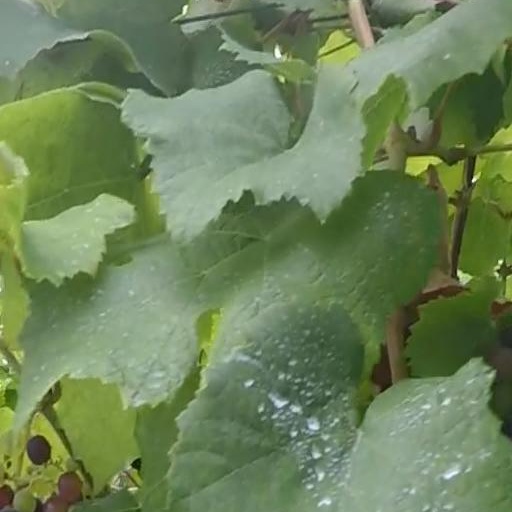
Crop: grape